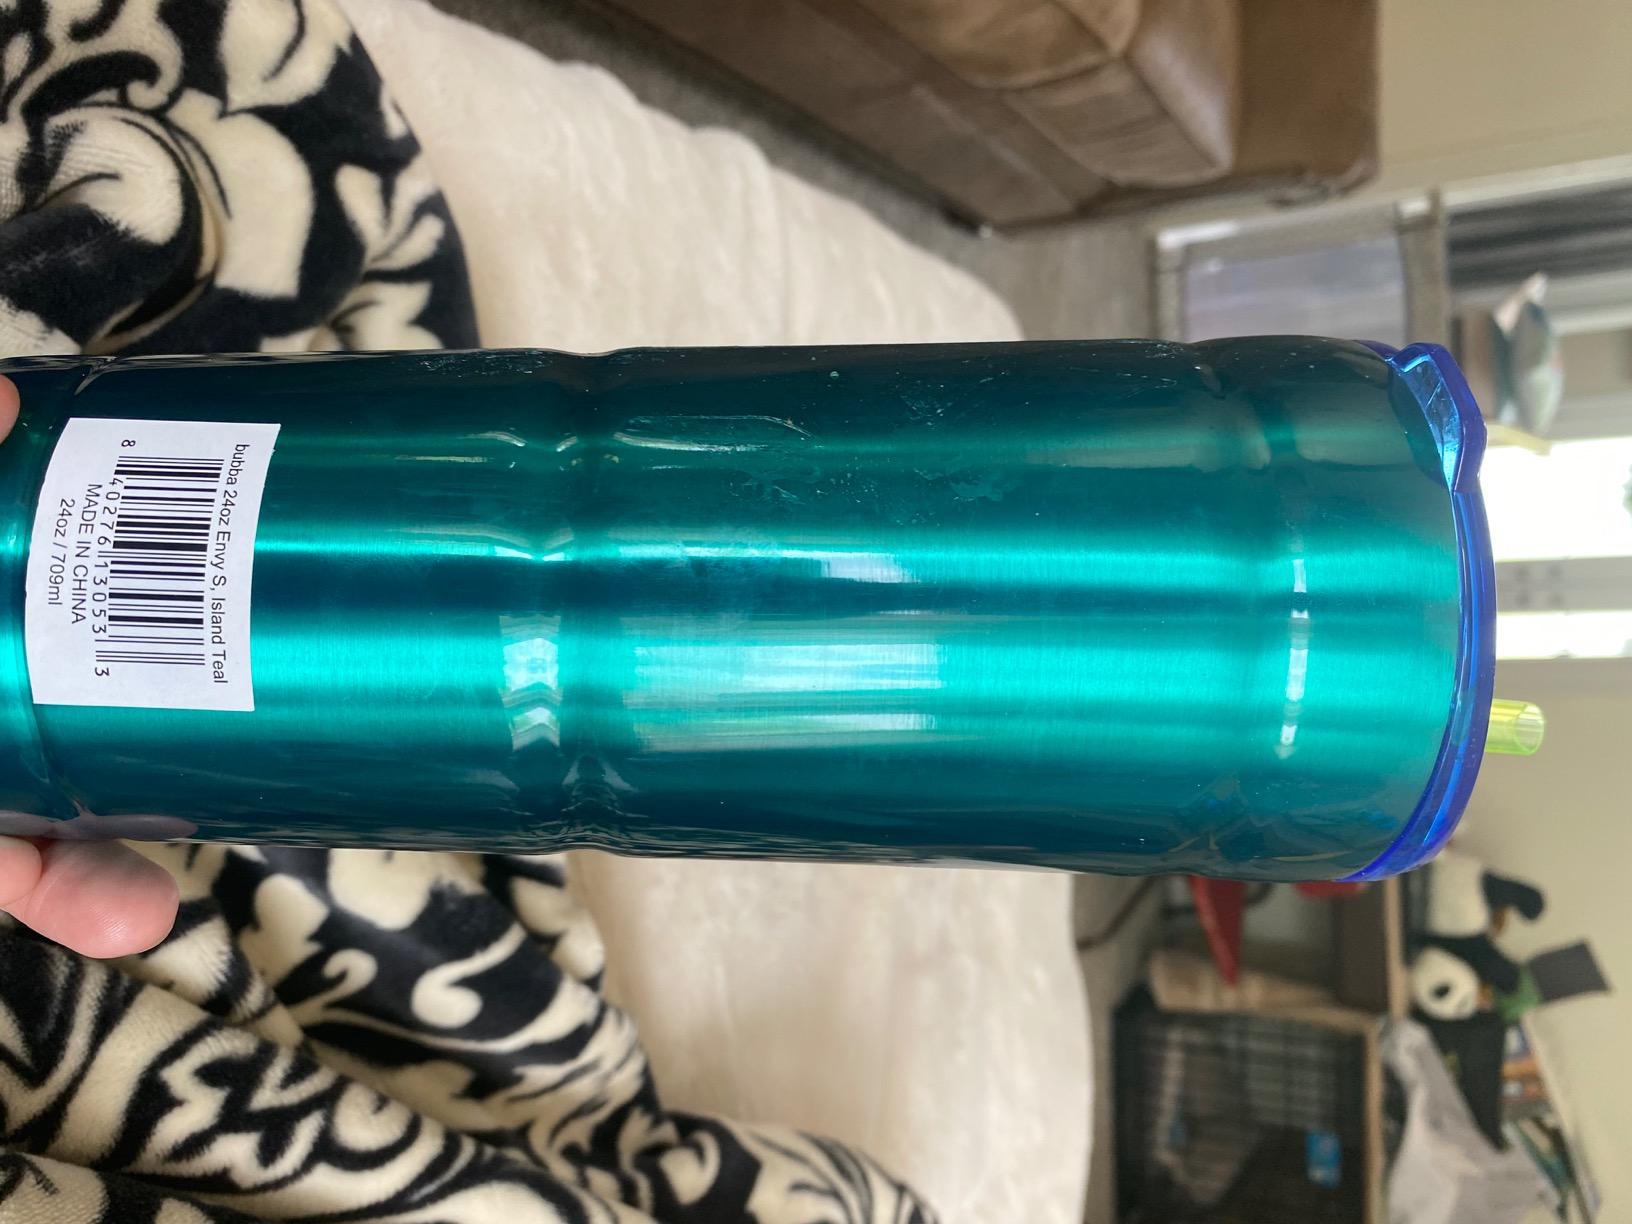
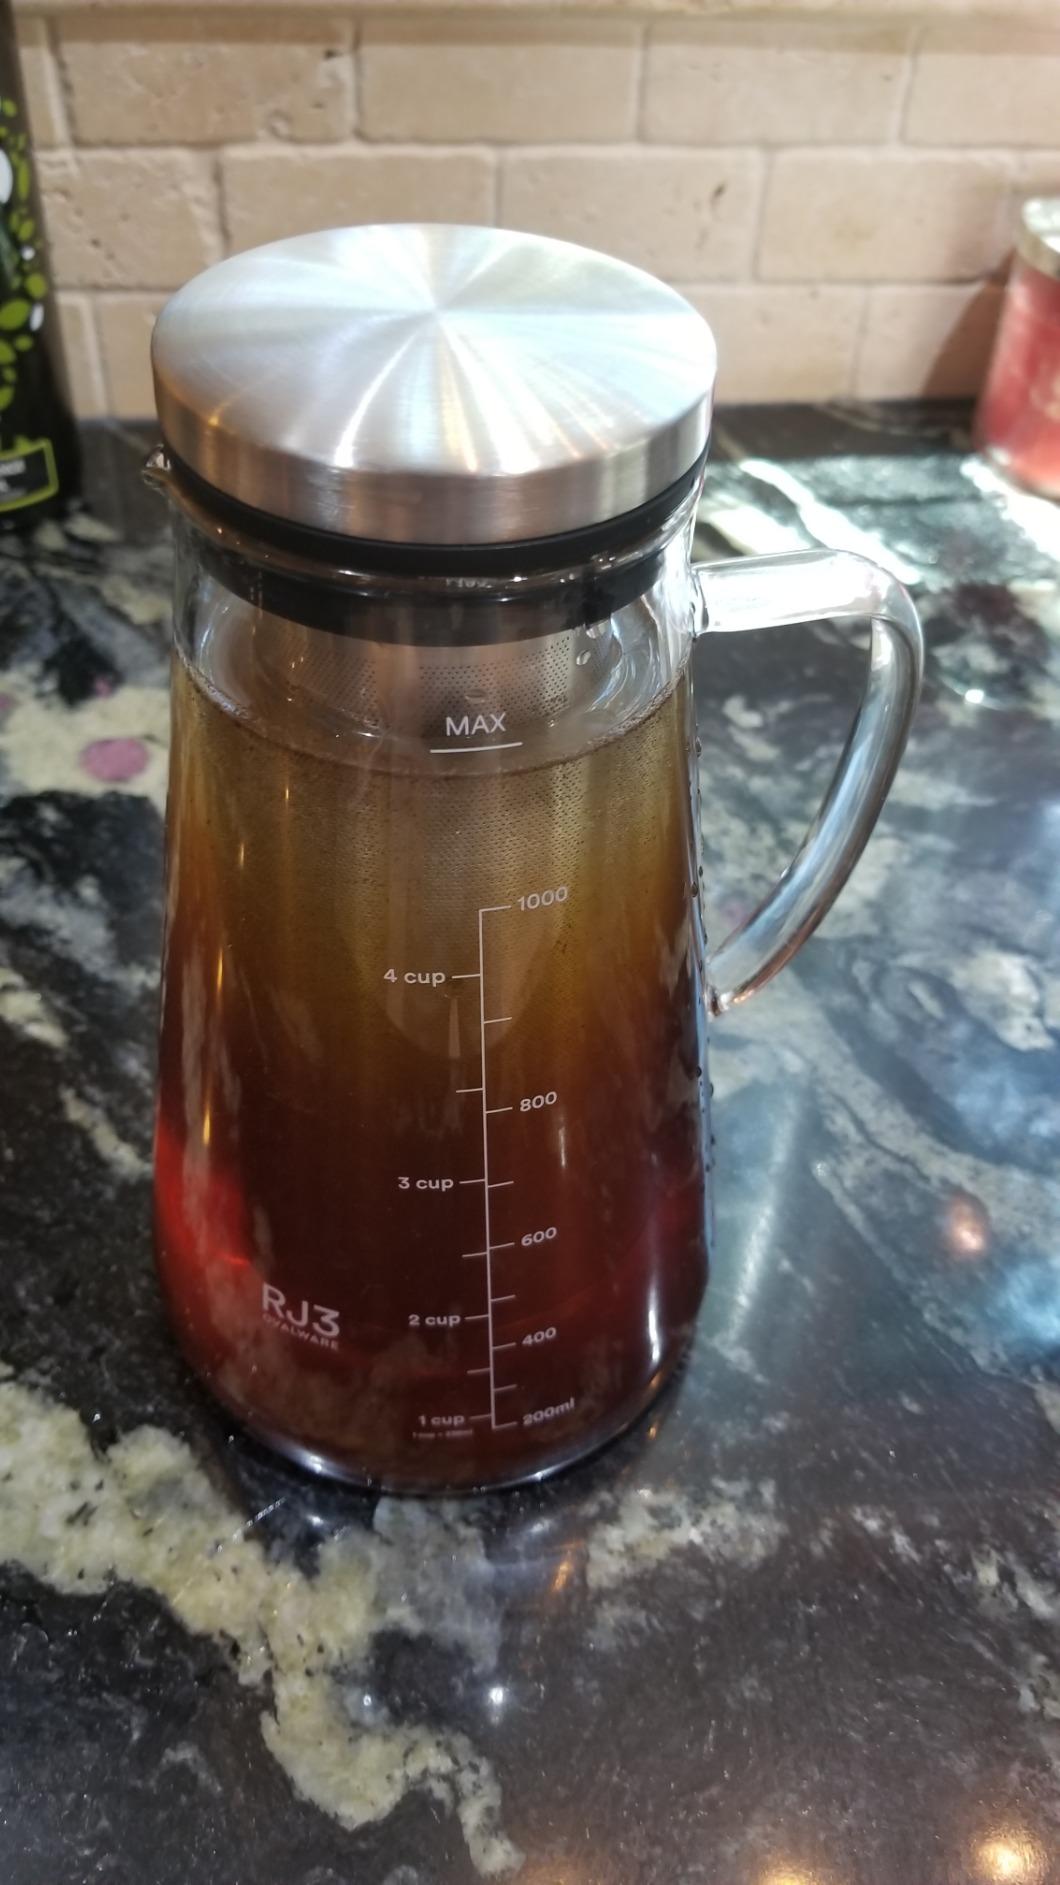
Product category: items_tea
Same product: no